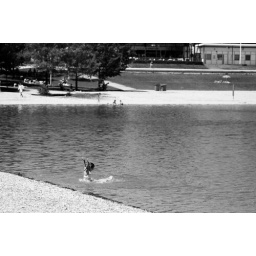
French girl in the lake :)